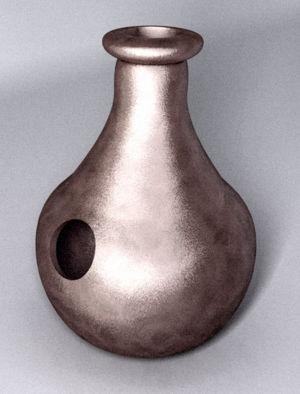
Cet article traite de la catégorie des aérophones dans le système Hornbostel-Sachs. Conçu par Erich von Hornbostel et Curt Sachs en 1914, ce système permet une classification des instruments de musiques.
L’udu est un instrument de musique à percussion idiophone du Nigeria en forme de jarre. C'est un cousin du ghatam de l’Inde.